Haludovo Palace Hotel

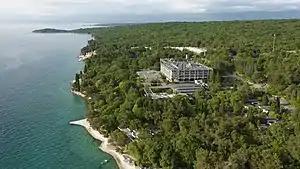
Haludovo Hotel Palace

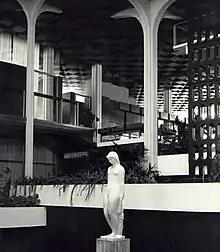
Haludovo Palace Hotel Main Hall by architect Boris Magaš

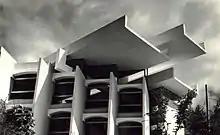
Haludovo Hotels by architect Boris Magaš

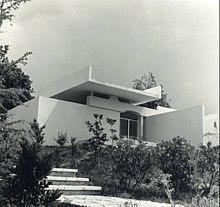
Haludovo Hotels Villa by architect Boris Magaš

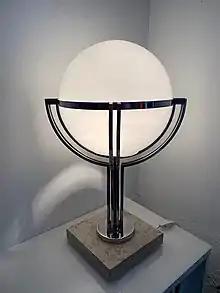
Haludovo Hotels lighting design by architect Boris Magaš

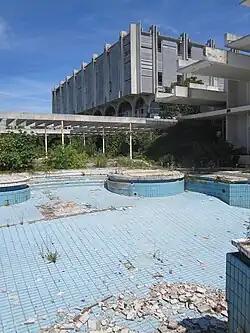
Ruin of Haludovo Palace Hotel as seen from pool area

The Haludovo Palace Hotel is an abandoned resort hotel on the Croatian island Krk north of Malinska. The hotel is named after a nearby beach.